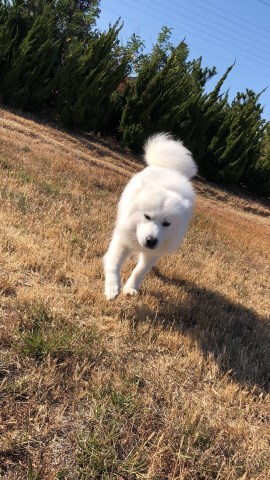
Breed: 2192-n000088-Samoyed